Cornelliana

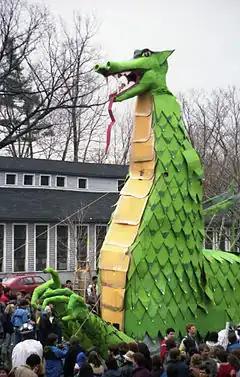
Dragon Day in 1986

Dragon Day is an annual celebration that began in 1901, known as the "College of Architecture Day", and occurs, traditionally, on the Thursday before St Patrick's Day. It now occurs on the Friday before Cornell University's Spring Break. The central event is the burning of a dragon designed and built by Architecture first years at the hands of the oldest fifth year Architecture student, with the help of the Ithaca Fire Department, on the Arts Quad. , burning the Dragon itself is no longer permitted.